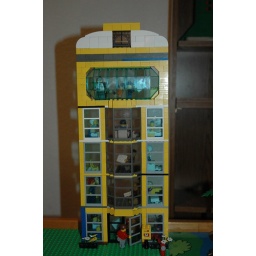
Inside here has people working at computers, walking around with paperwork and sitting at desks.